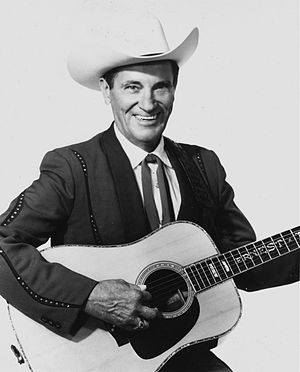
Ernest Tubb
Ernest Dale Tubb, også kendt som The Texas Troubadour, var en amerikansk sanger og sangskriver. Han var en af pionererne inden for country-musikken.